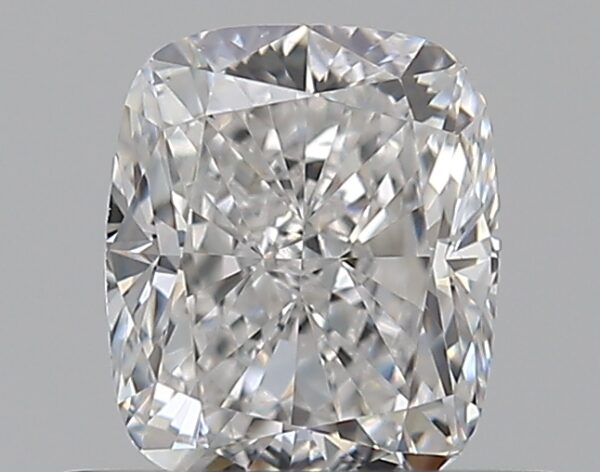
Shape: cushion
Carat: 0.5
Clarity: VS2
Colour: E
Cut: VG
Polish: EX
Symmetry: VG
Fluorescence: F
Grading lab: GIA
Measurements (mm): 4.88 x 4.1 x 2.86